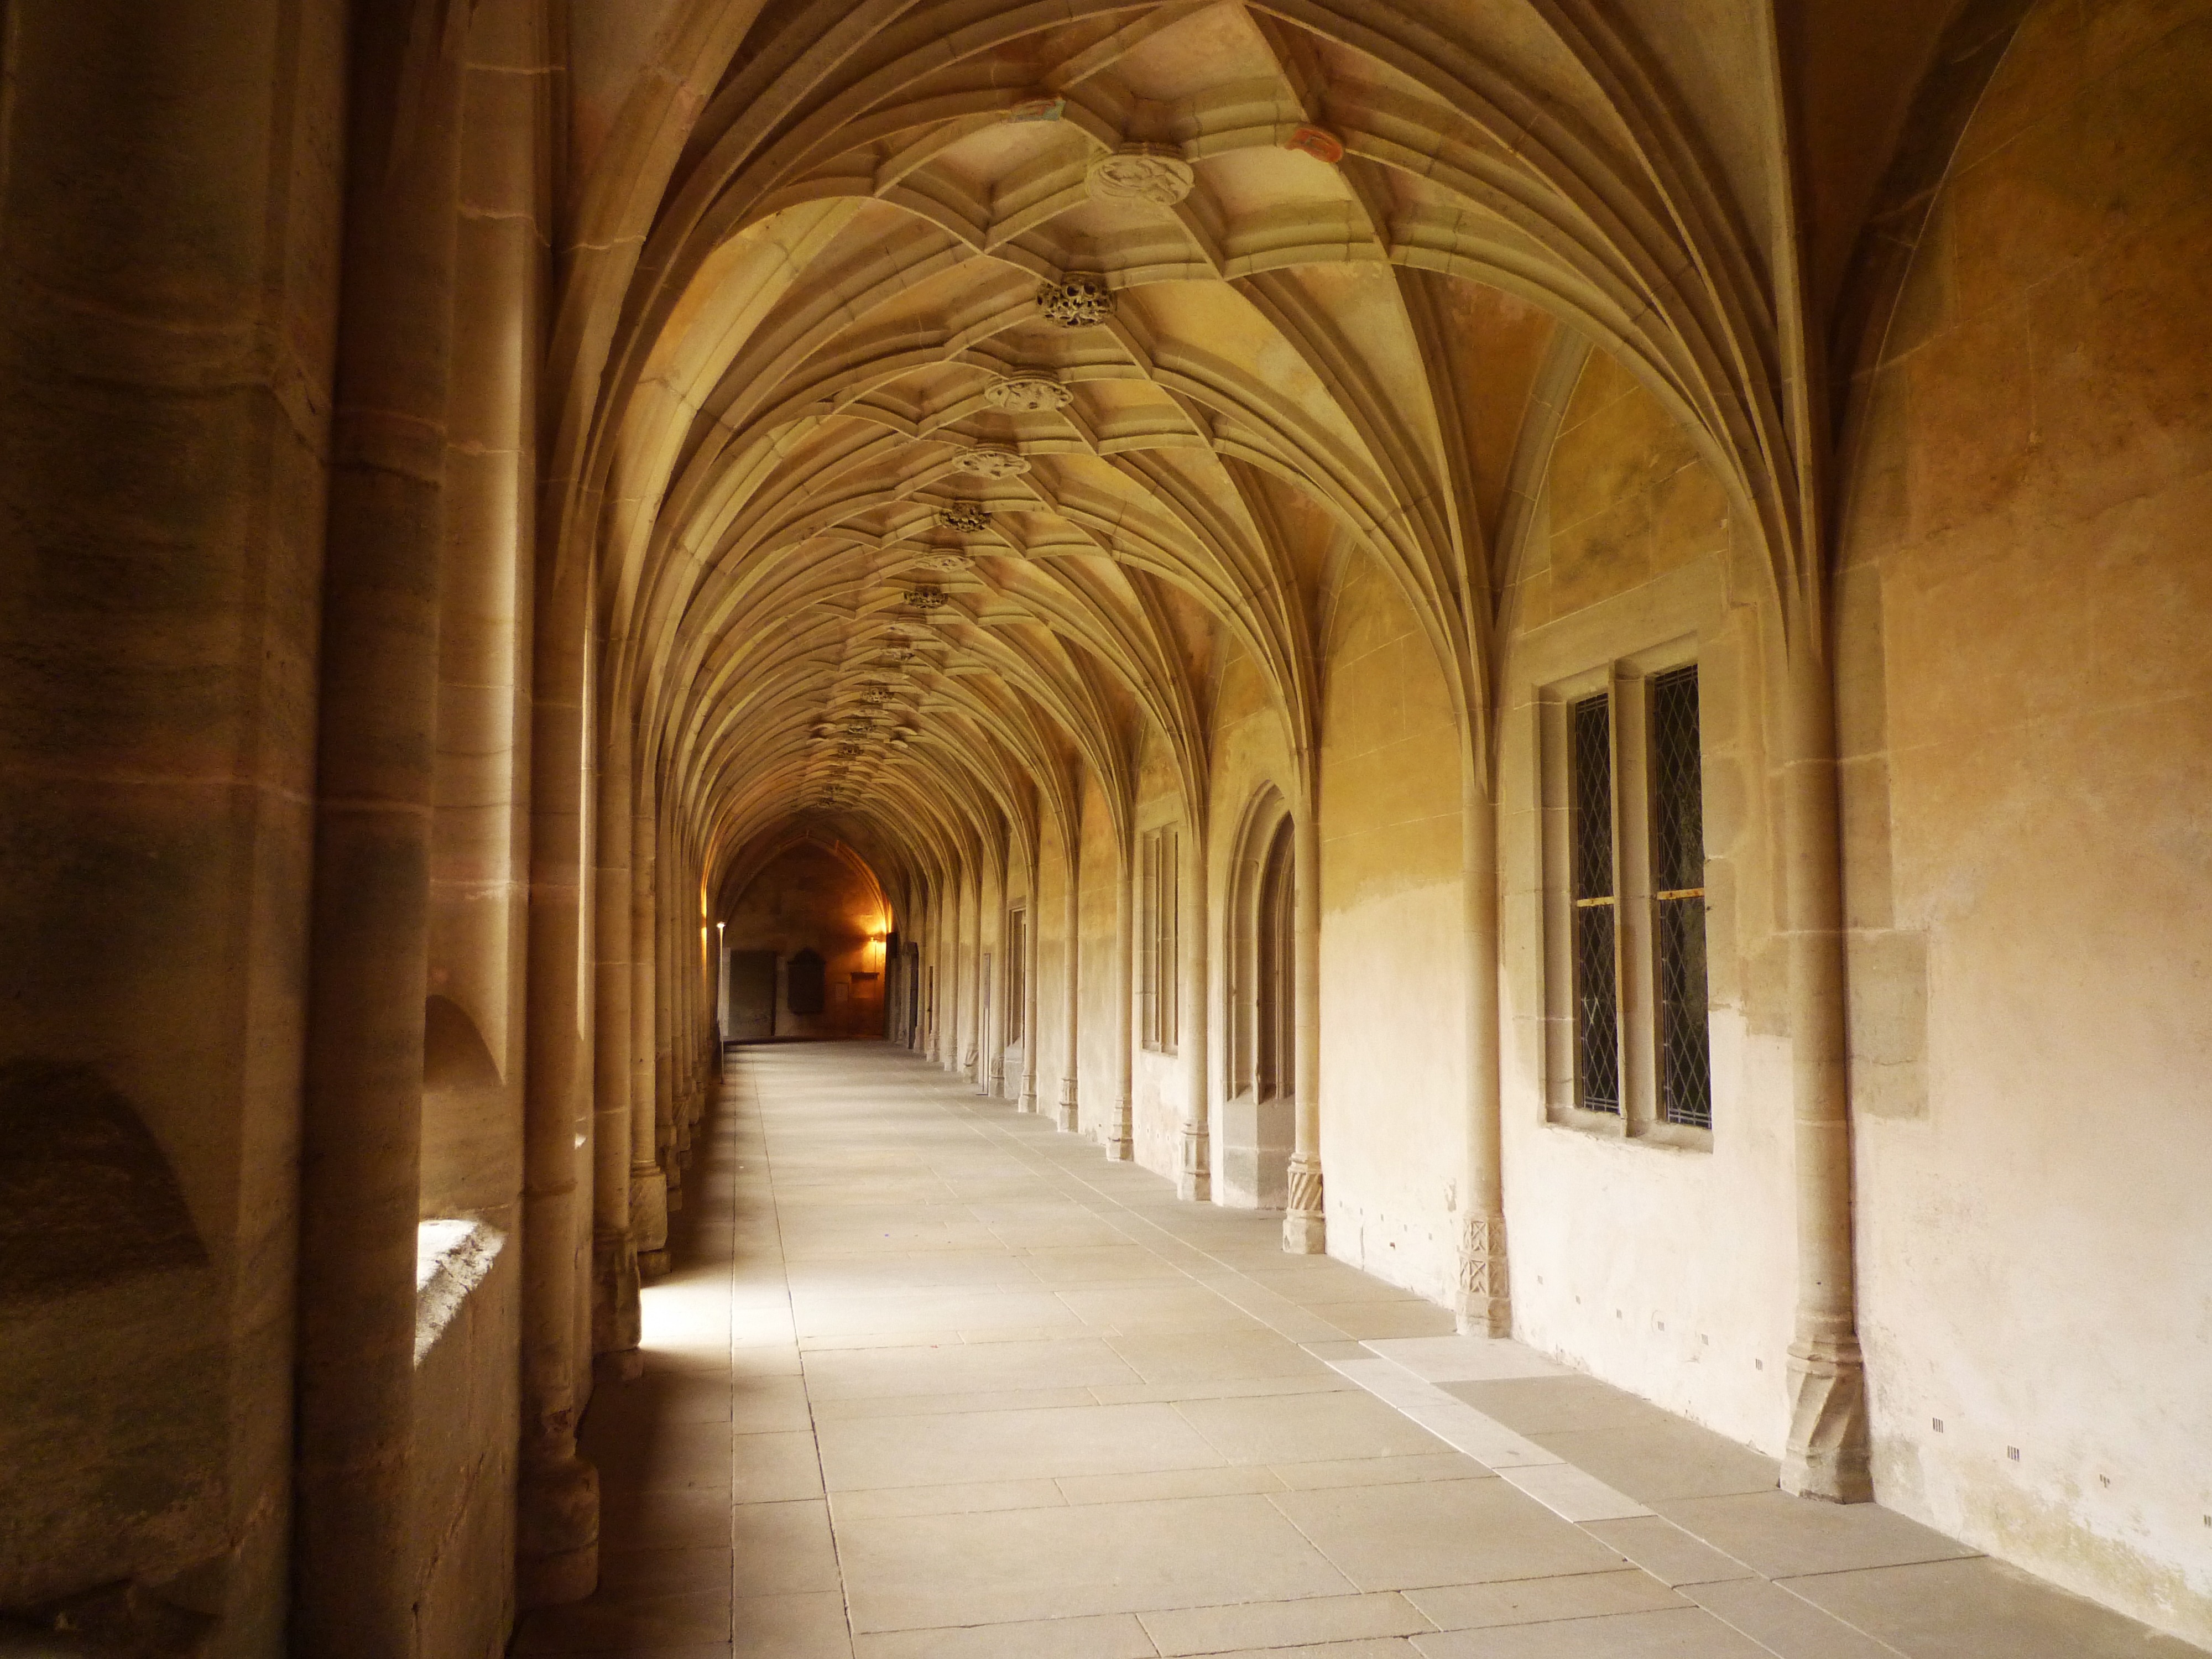
architecture, building, arch, column, hall, place of worship, aisle, temple, archway, monastery, symmetry, arcade, vault, cloister, crypt, plenty of natural light, ancient history, pointed arches